Excellence in Broadcasting

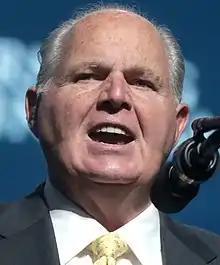
Limbaugh guest starred as himself in "Excellence in Broadcasting".

First announced by series creator and executive producer Seth MacFarlane in an interview on August 13, 2009, the episode was written by series regular Patrick Meighan, and directed by series regular John Holmquist shortly after the conclusion of the production of the eighth season. In the interview, with "The Hollywood Reporter", MacFarlane conceded that "Family Guy" tends to be very liberal because "it's written by liberals". In choosing the conservatives who would be featured in the episode, MacFarlane stated, "we put it out there to a lot of Republicans—'we're doing this show, who wants in?'—and we got some bites." Series regulars Peter Shin and James Purdum served as supervising director, with Andrew Goldberg, Alex Carter, Elaine Ko and Spencer Porter serving as staff writers for the episode. Composer Walter Murphy, who has worked on the series since its inception, returned to compose the music for "Excellence in Broadcasting". It is the first episode to feature a high-definition opening credit sequence.